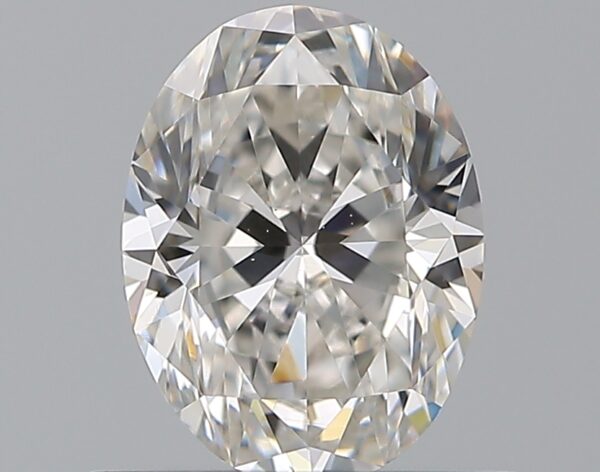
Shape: oval
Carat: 0.7
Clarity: VS1
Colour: F
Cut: VG
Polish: EX
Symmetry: VG
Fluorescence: ST
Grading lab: GIA
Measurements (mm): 6.47 x 4.86 x 3.19